Dallas Keuchel

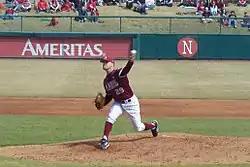
Keuchel pitching for the Arkansas Razorbacks

Keuchel attended Bishop Kelley High School in Tulsa, Oklahoma, where he led the baseball team to the state championship.